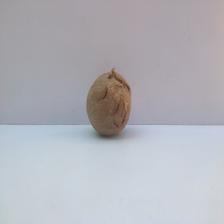
Size: Spoiled